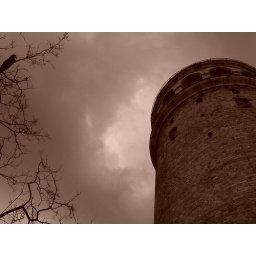
clouds above galata tower